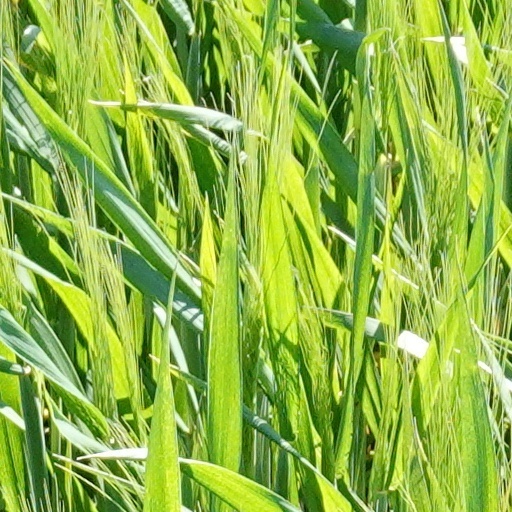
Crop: wheat